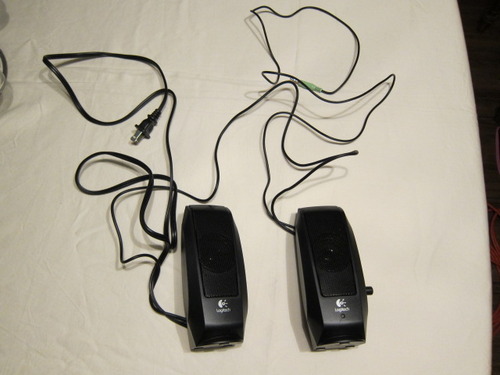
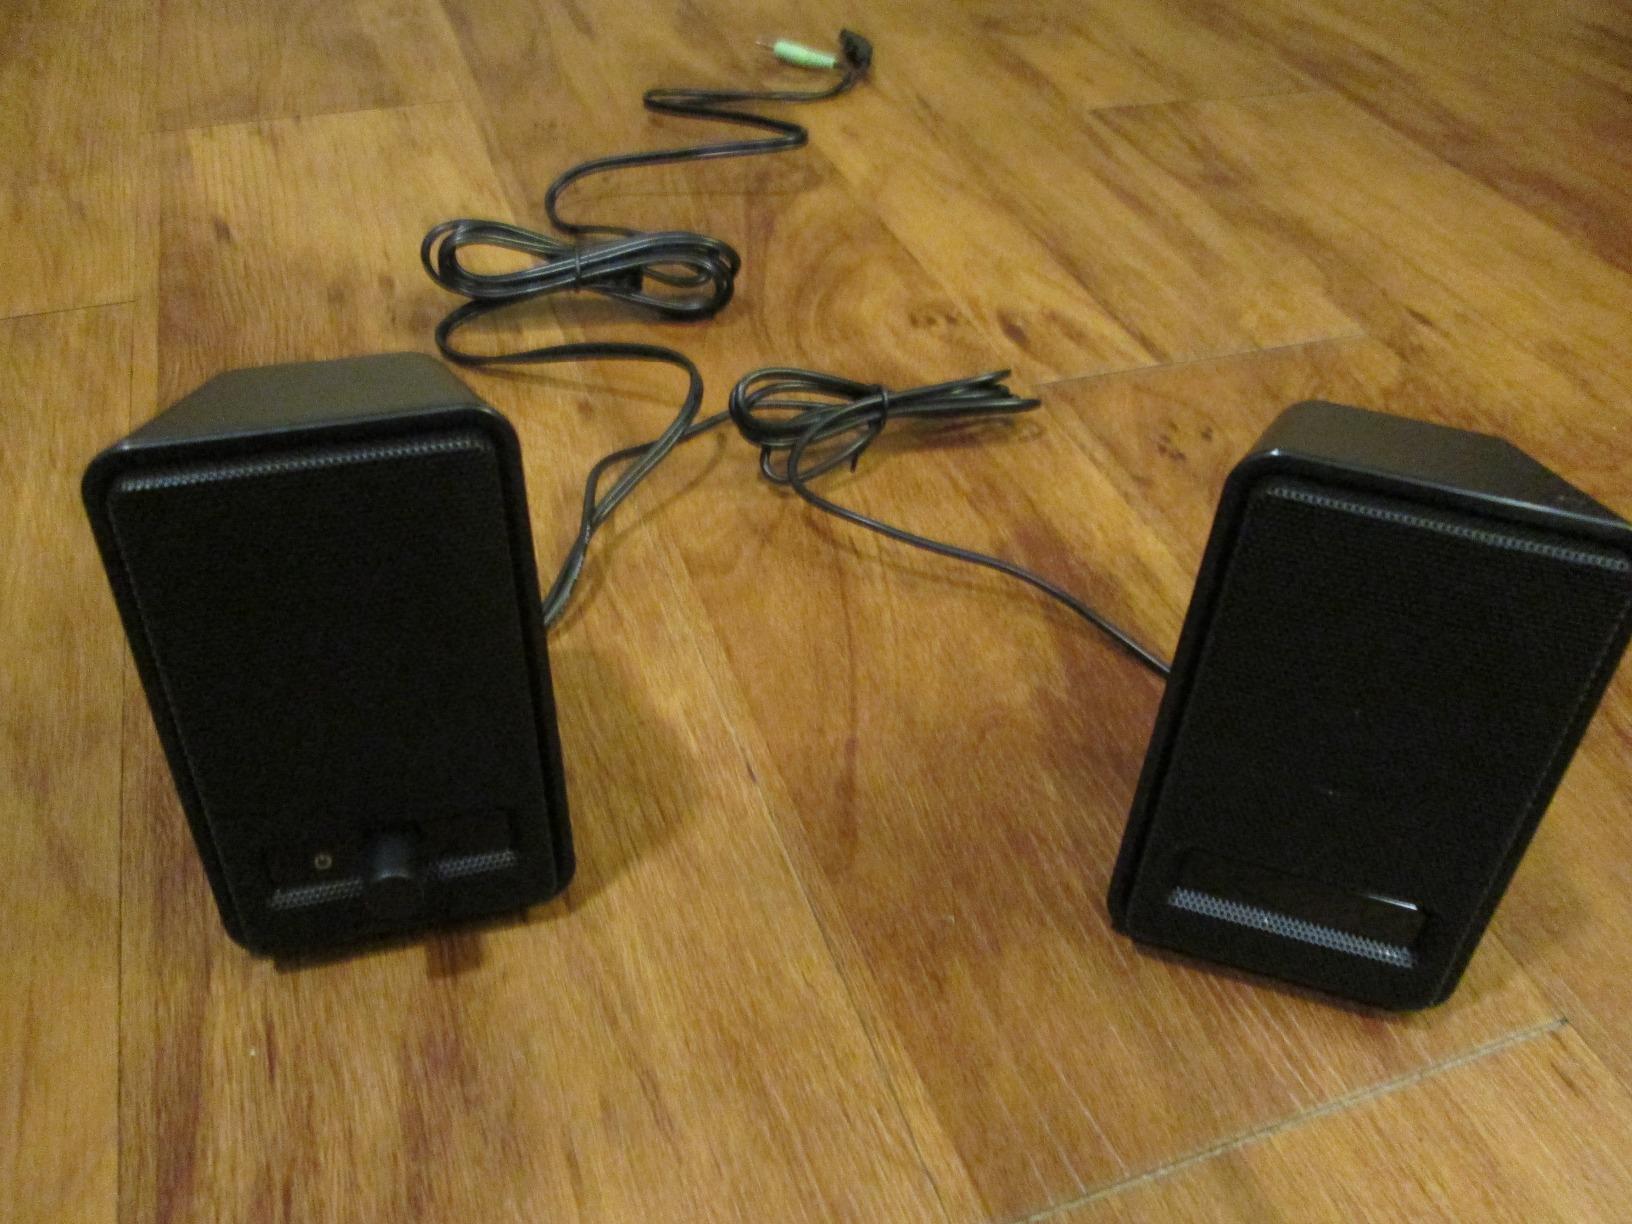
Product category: speaker
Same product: no